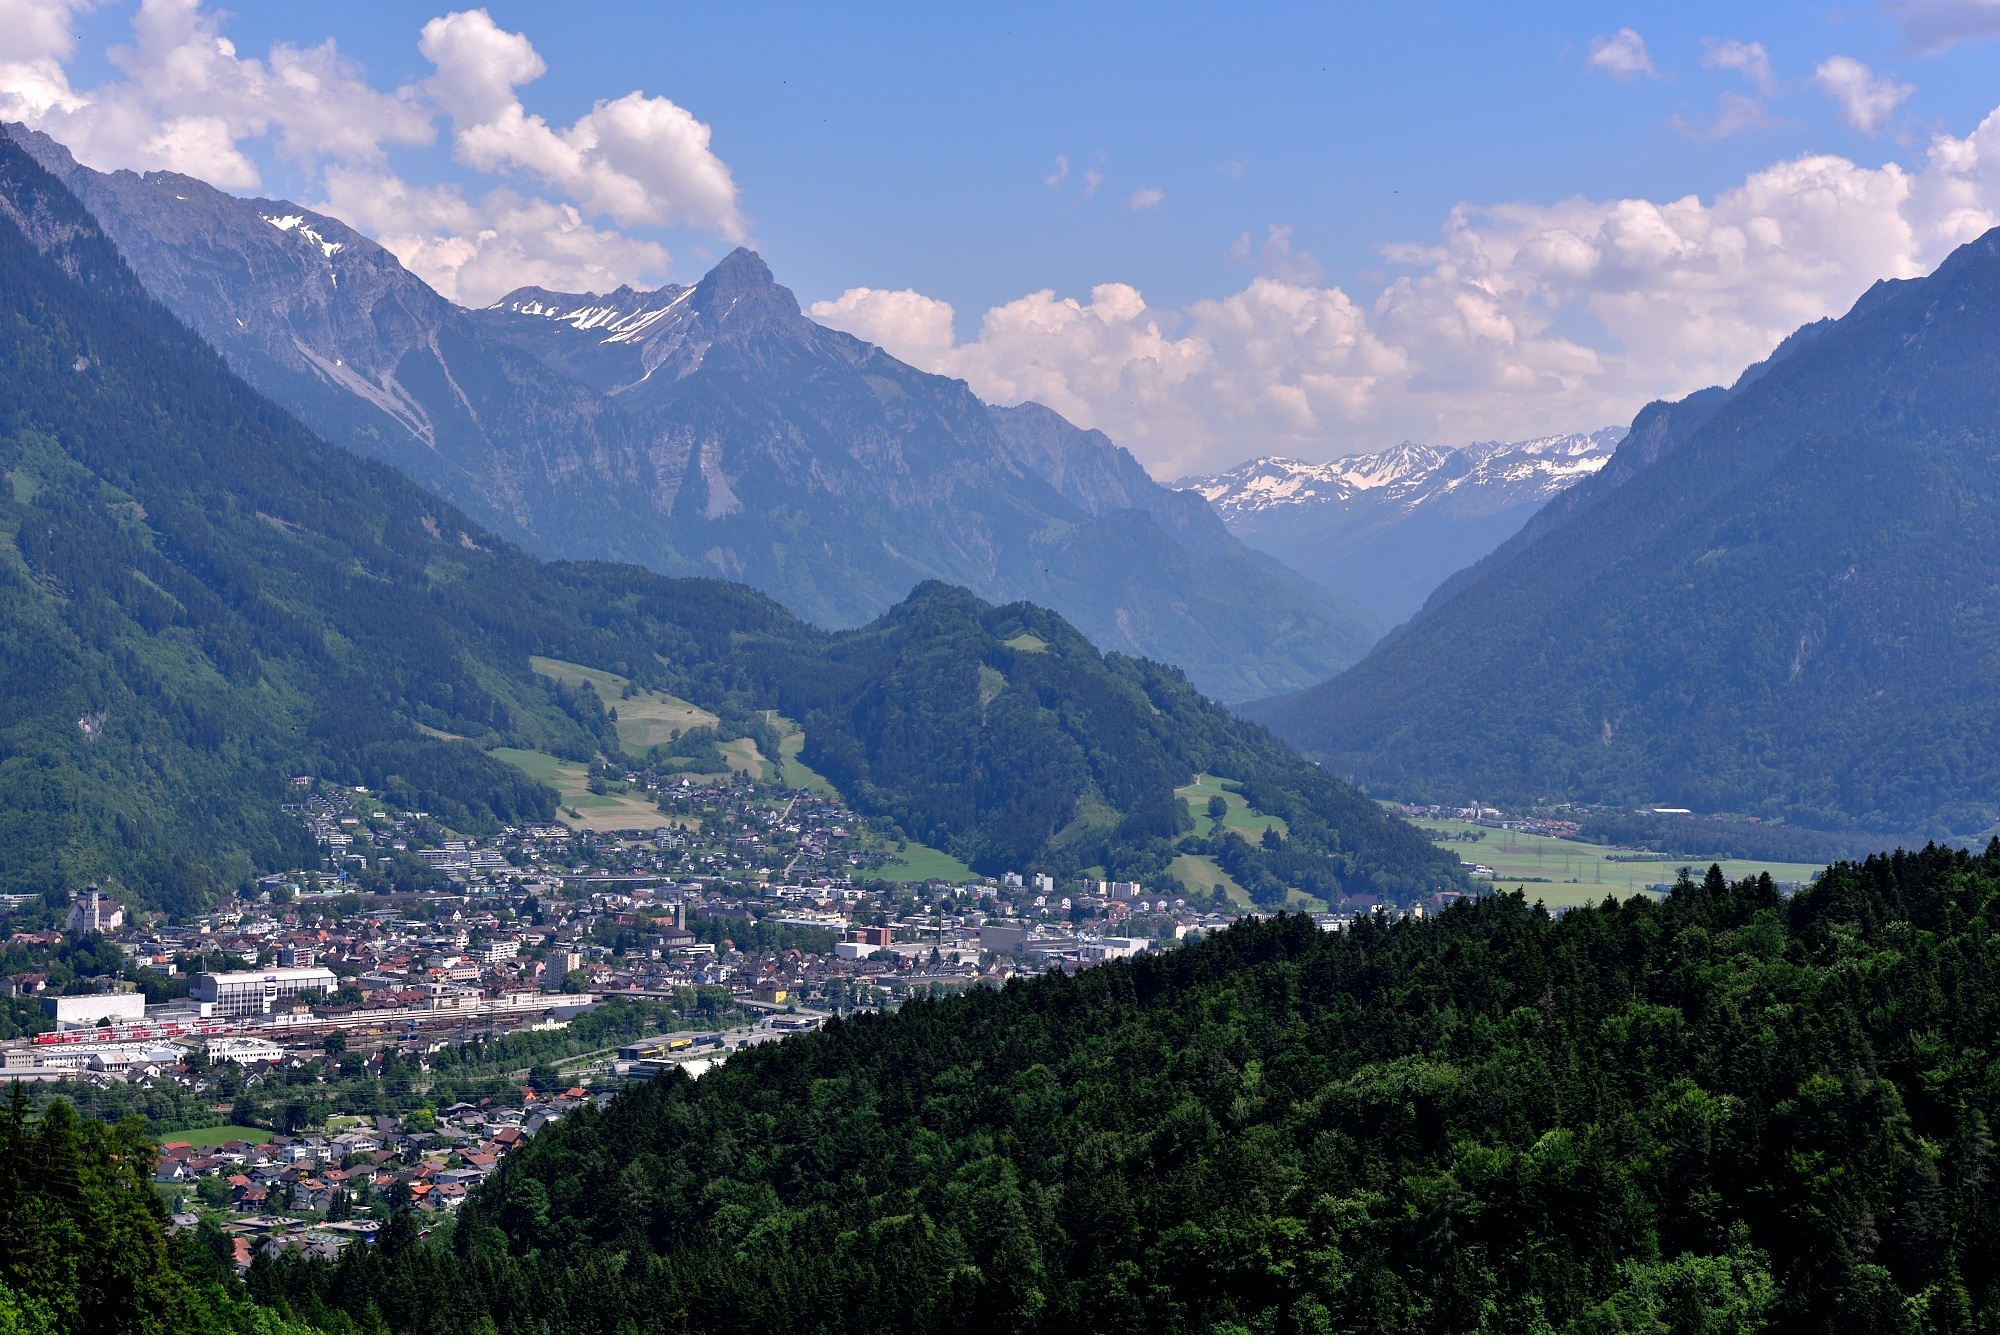
landscape, nature, mountain, hill, lake, city, valley, mountain range, fjord, mountains, alps, outlook, plateau, vorarlberg, landform, mountain pass, geographical feature, atmospheric phenomenon, mountainous landforms